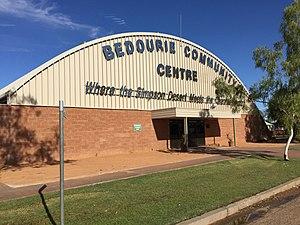
Bedourie est une localité du Queensland, en Australie. Elle comptait 122 habitants en 2018.